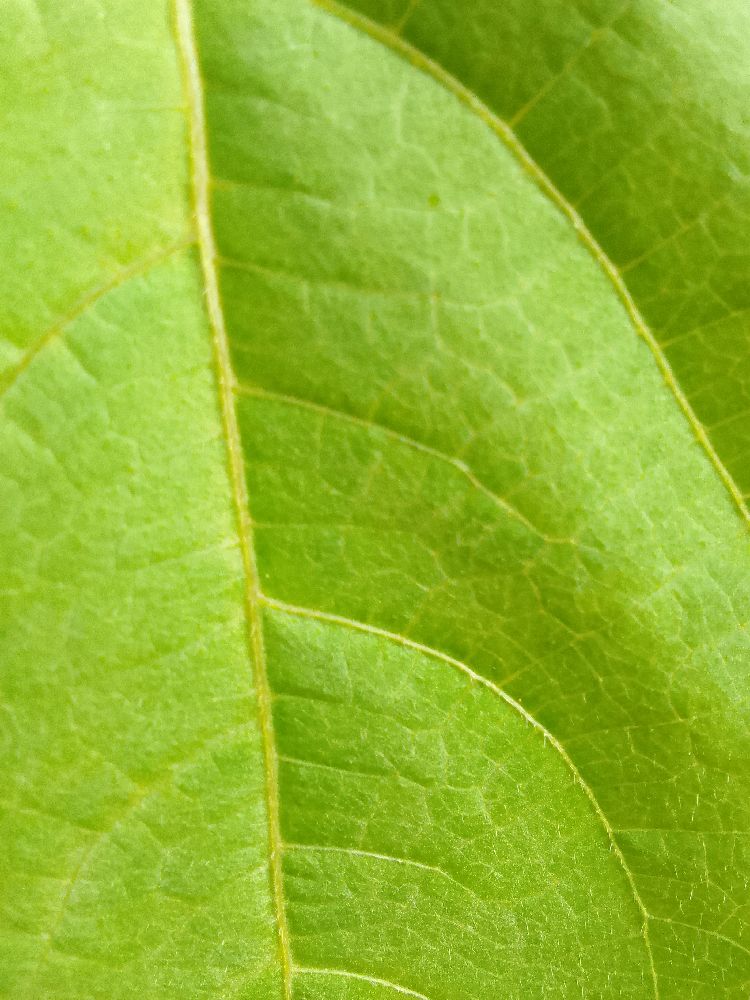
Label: healthy